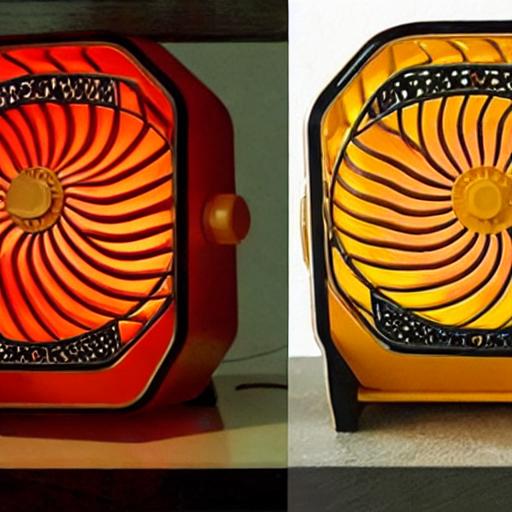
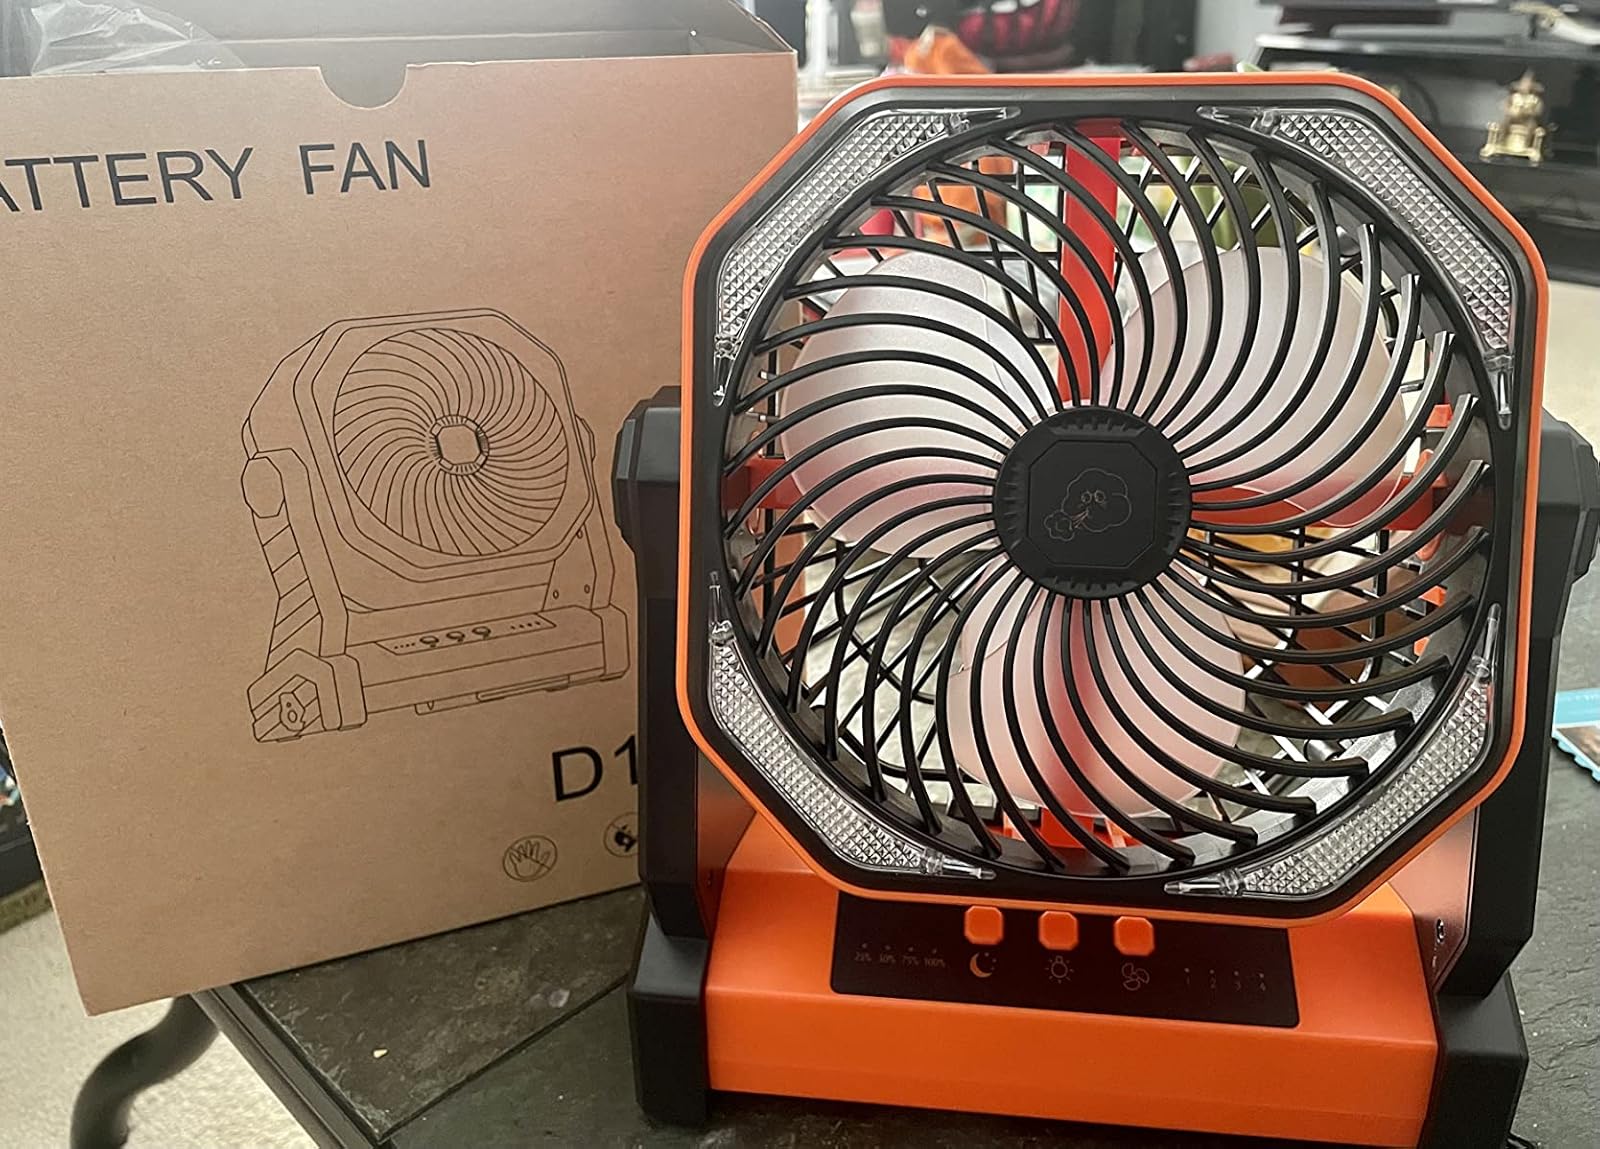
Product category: lantern
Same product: no